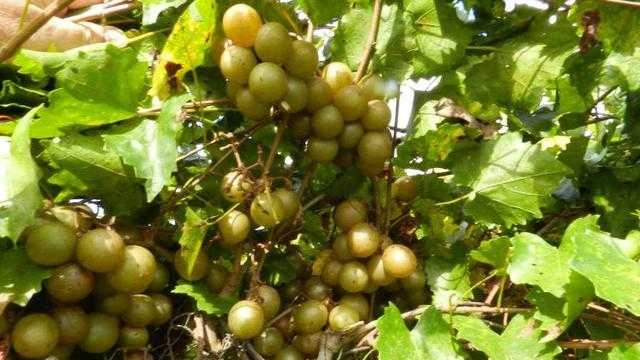
Label: Grapes